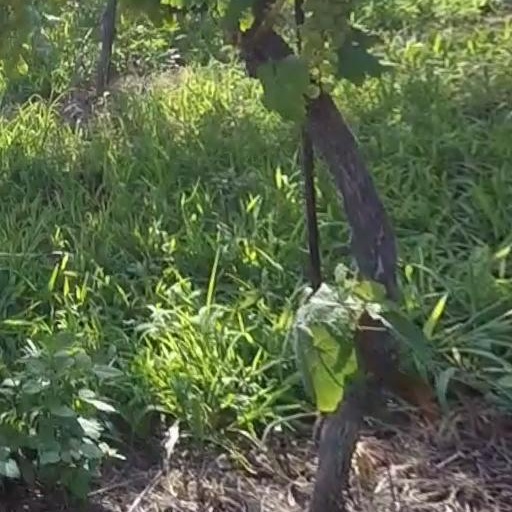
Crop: grape